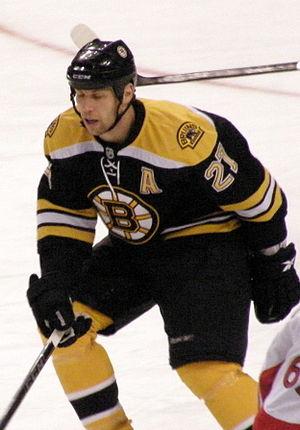
Joseph Denis Stéphan Bégin est un joueur professionnel canadien de hockey sur glace qui évoluait au poste de centre.